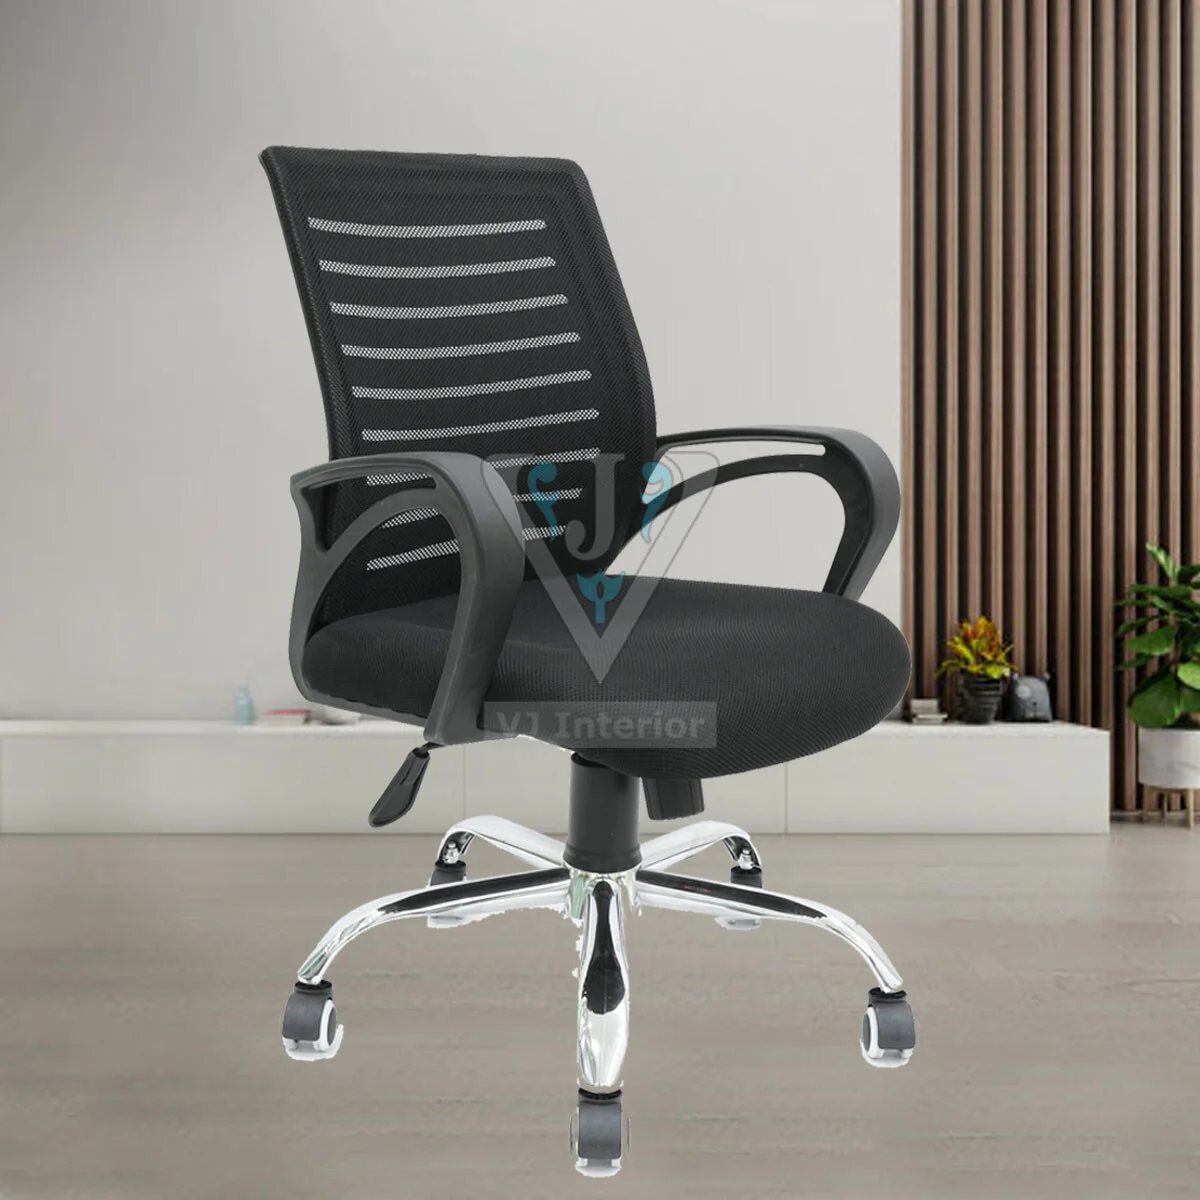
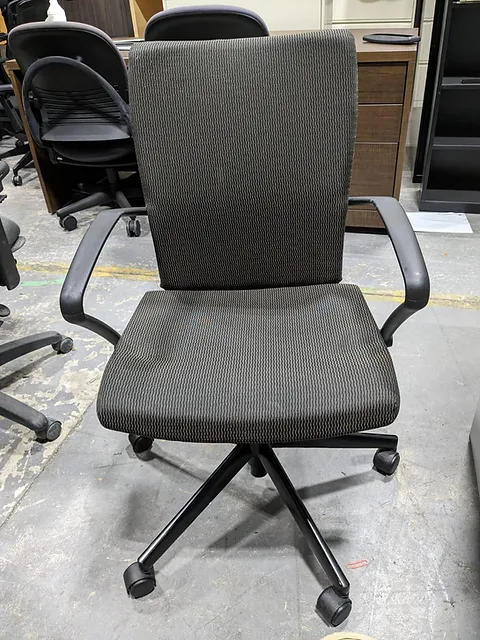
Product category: items_chair
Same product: no